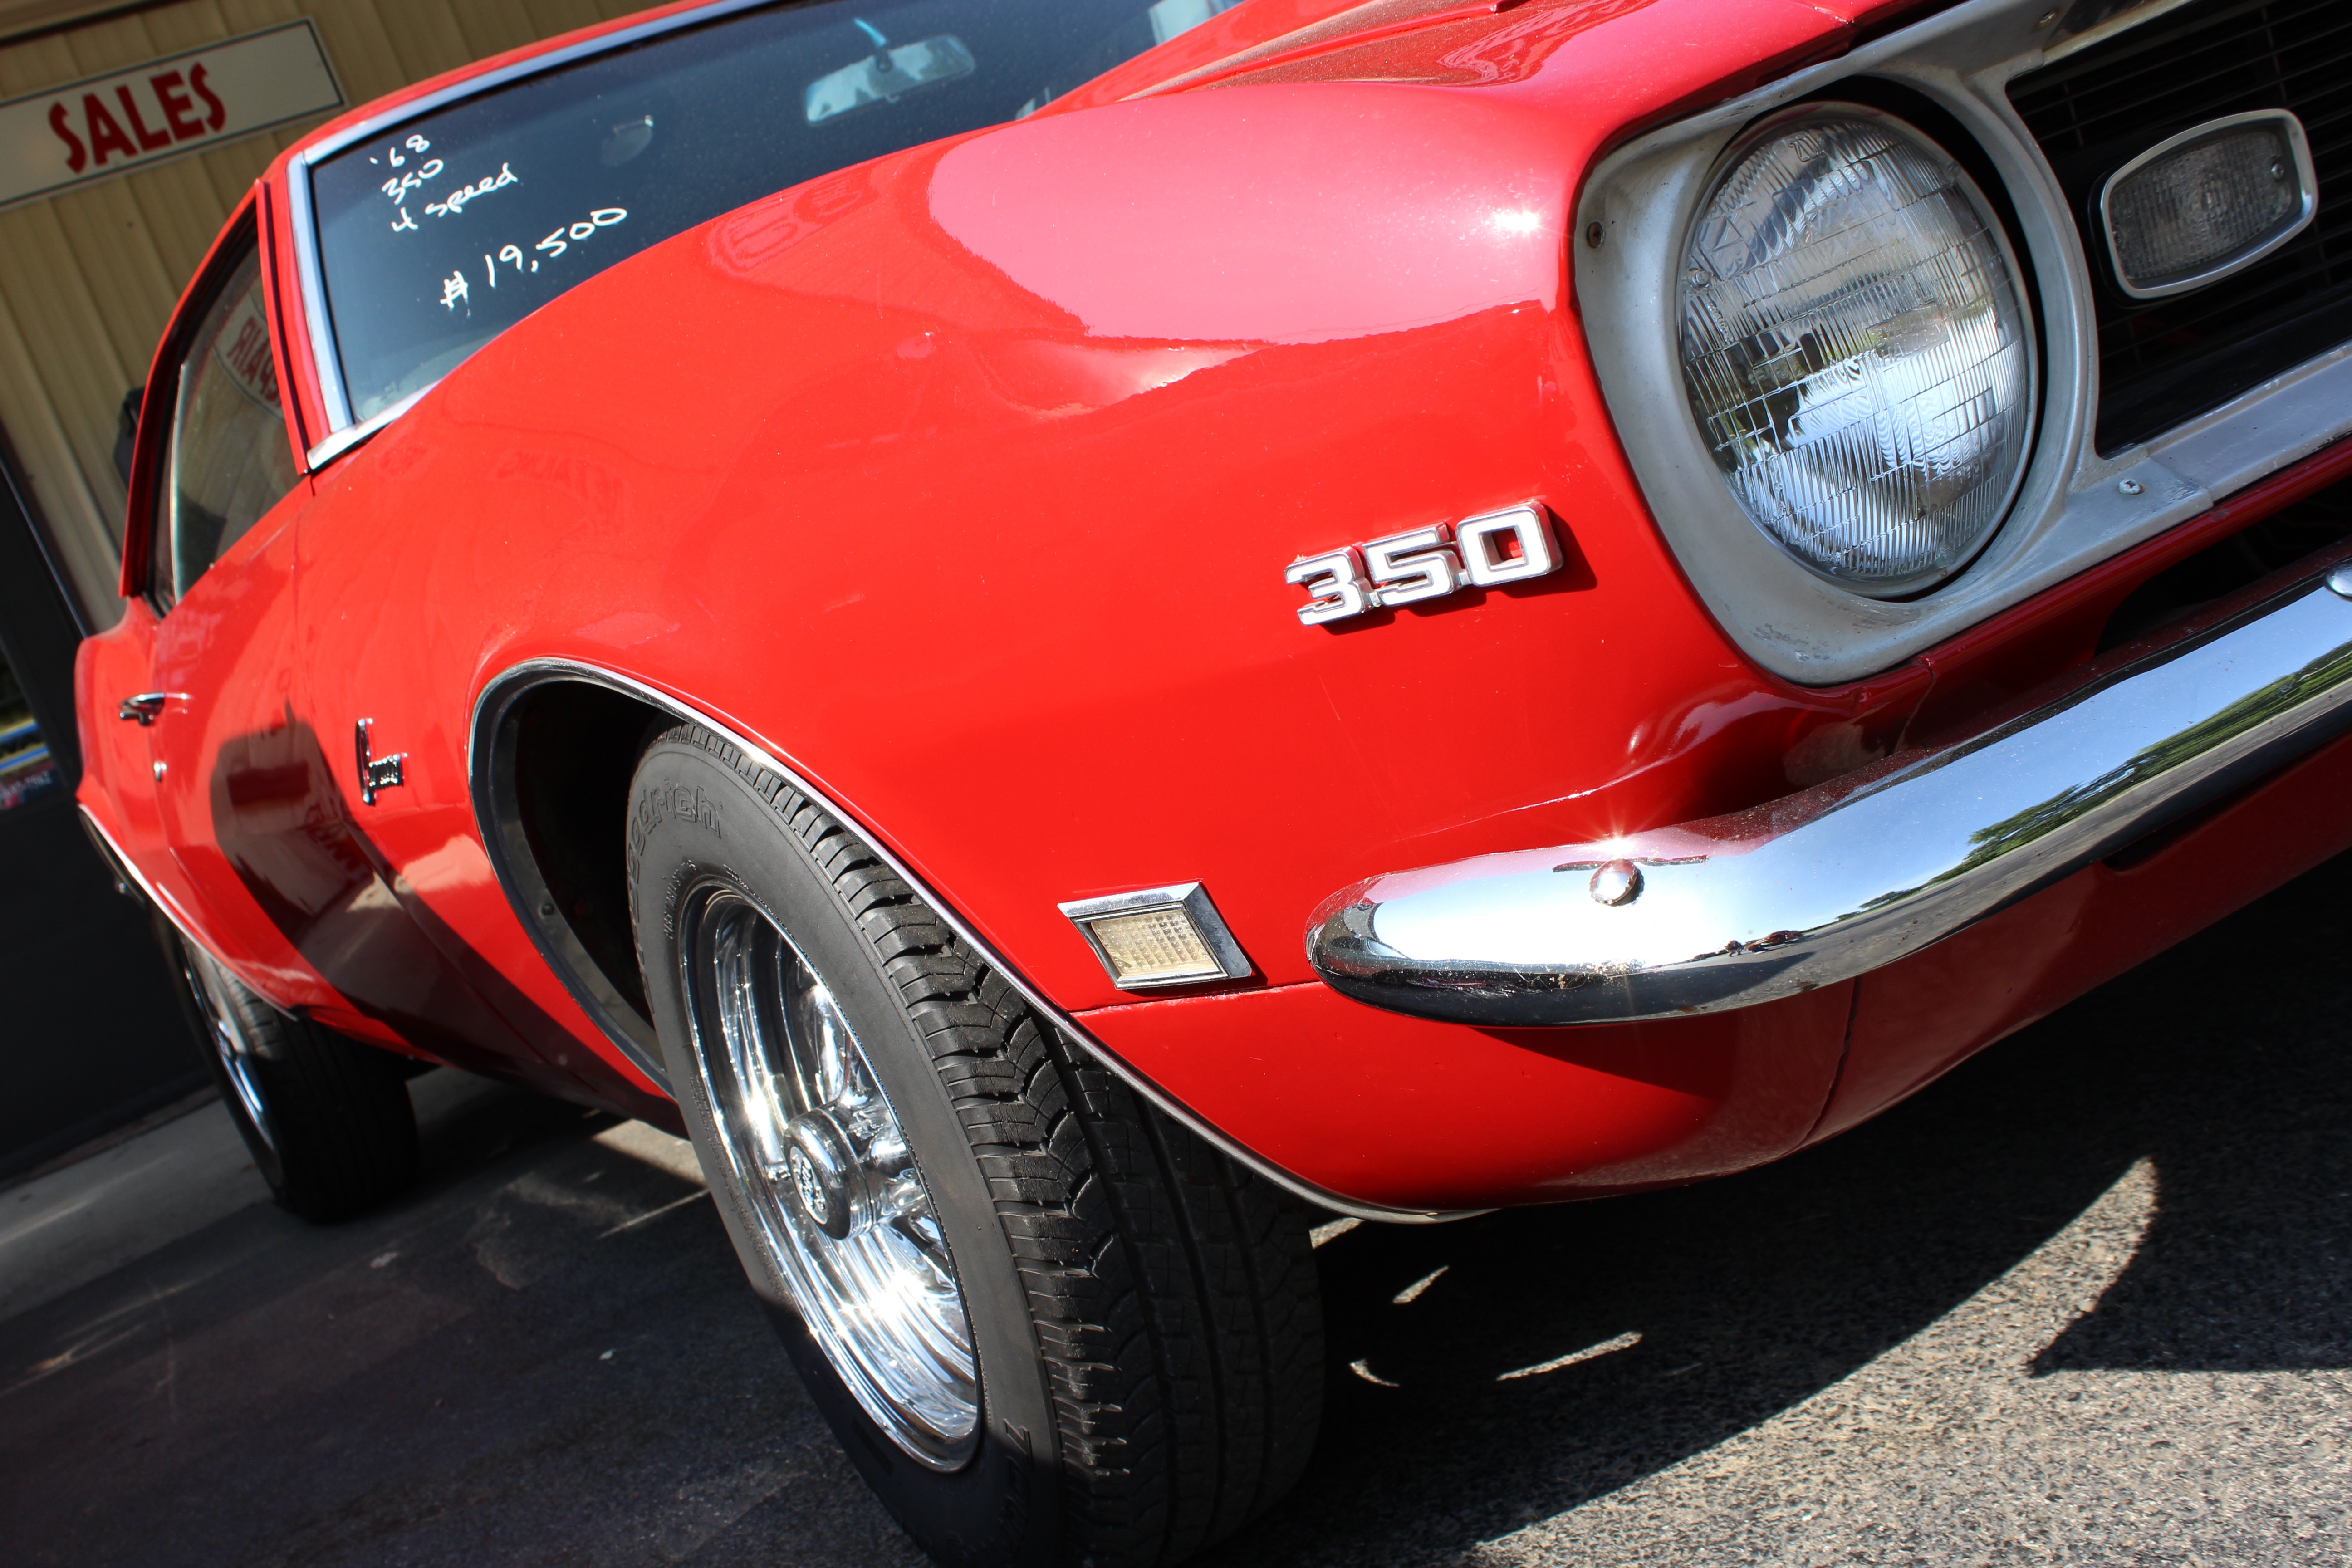
road, car, wheel, automobile, transportation, transport, red, vehicle, auto, sports car, bumper, muscle car, classic, chevrolet, convertible, shiny, antique car, auto show, red car, land vehicle, automobile make, automotive exterior, automotive design